Chandannath Temple

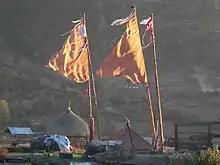
Chandannath and Bhairabnath Temple during , when yearly-lingo replacement ceremony is held

Chandannath Temple (/'ʧʌndʌn'nʌθ 'tɛmpl/) is a Hindu temple in Jumla, Nepal. It is located in Khalanga Bazar of Chandannath Municipality.